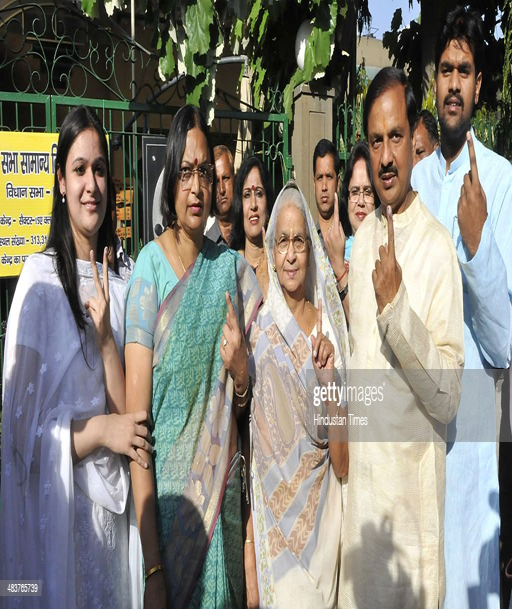
candidate from politician came to vote along with his family .